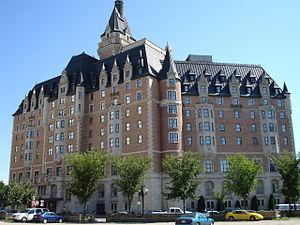
Cette liste non exhaustive répertorie les principaux châteaux au Canada.
Saskatoon est une ville située au centre de la Saskatchewan, au Canada. La ville se trouve sur les rives de la rivière Saskatchewan Sud et est encerclée par la municipalité rurale de Corman Park, No. 344.
Le Delta Bessborough est un hôtel de dix étages situé au centre-ville de Saskatoon, Saskatchewan, Canada. L'hôtel est une propriété historique à Saskatoon et est connu pour sa ressemblance avec un château. Il a été construit par le Canadien National entre 1928 et 1932 et est conçu dans le même style que de plusieurs autres hôtels ferroviaires du Canada.